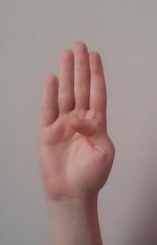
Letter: kaaf